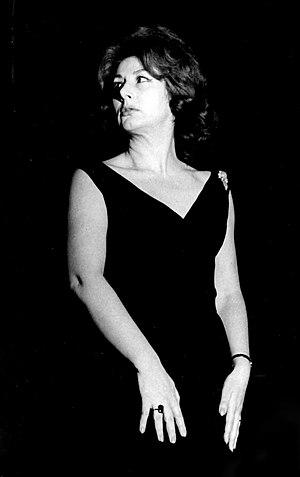
Cette page dresse une liste de personnalités nées au cours de l'année 1916 présentée dans l'ordre chronologique.
Anna Maria Bottini, née le 24 mars 1916 à Milan et morte le 9 août 2020 à Giove, est une actrice italienne.